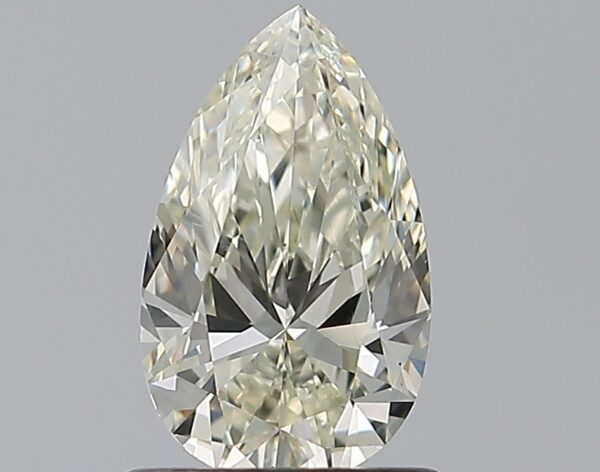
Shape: pear
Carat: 0.81
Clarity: VS2
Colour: L
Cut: EX
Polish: VG
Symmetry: VG
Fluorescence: N
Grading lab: GIA
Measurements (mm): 8.39 x 5.06 x 3.07